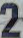
Number: 2